BD Bacatá

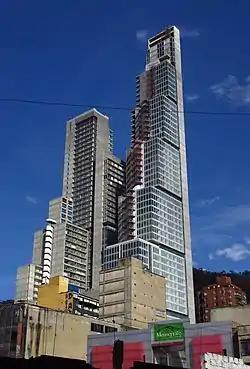
BD Bacatá under construction

BD Bacatá (abbreviation for "Bogotá Downtown Bacatá") is an architectural complex currently under construction in Bogotá, Colombia, featuring the tallest building in the country, surpassing the Torre Colpatria, and the sixth tallest in South America. The South Tower is 67 stories high and covers a total surface area of . Development includes office and retail space, apartments and a 364-room hotel, replacing the former Hotel Bacatá that was constructed in the same location. It will be the tallest skyscraper in Colombia, and the first crowdfunded skyscraper, meaning that it was funded by private individuals through the purchase of shares and fiduciary rights allowed under Colombian law.